Broadway Dance Center

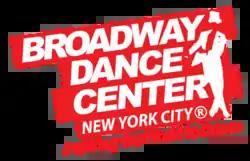

Broadway Dance Center (BDC) is a renowned drop-in dance studio and educational institution located at 322 West 45th Street, in the heart New York City's Theater District, Times Square. Founded in 1984, BDC was one of the first "drop-in" dance training schools in the world, offering classes in jazz, tap, ballet, contemporary, hip hop and theater - all under one roof. Since the, BDC has expanded significantly both in physical space and offerings.